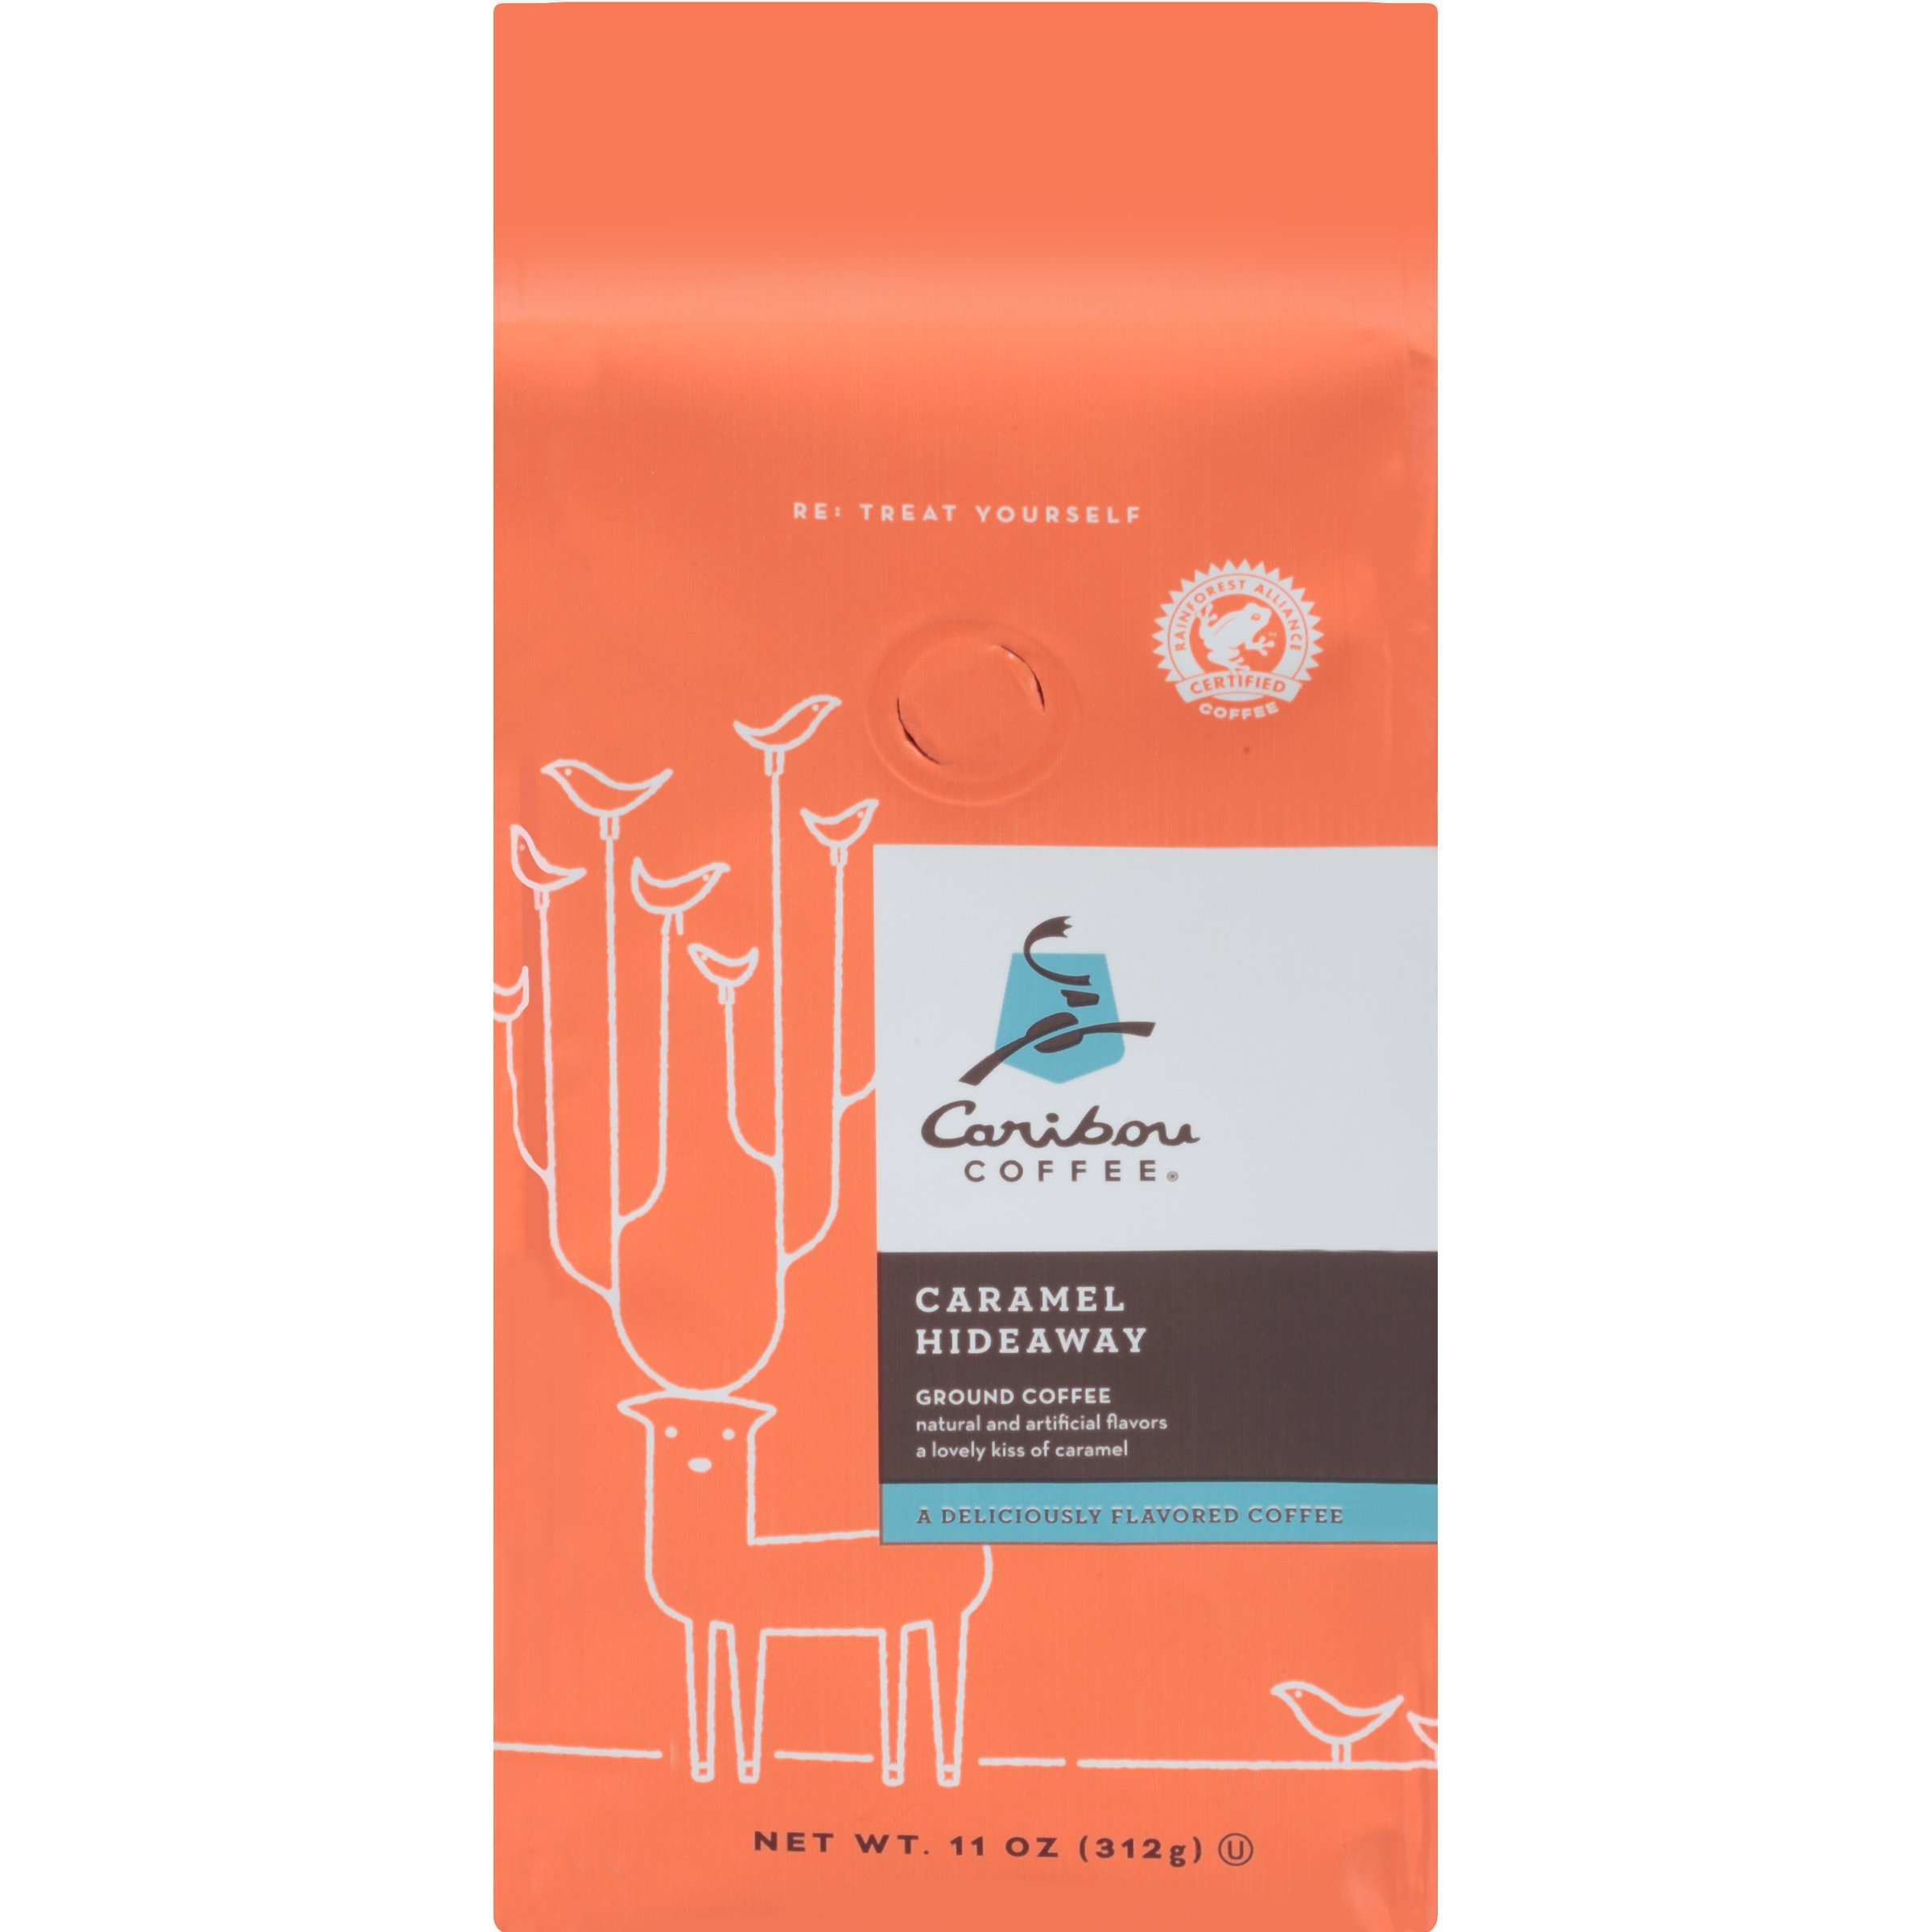
Item Name: Caribou Coffee Flavored, Caramel Hideaway Coffee, 11 Ounce
Value: 11.0
Unit: Ounce

Price: 7.59